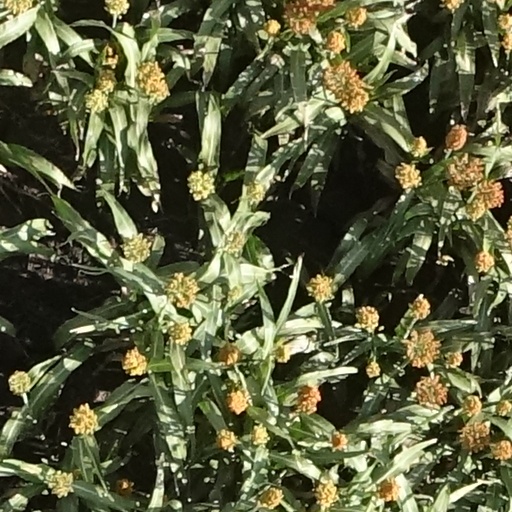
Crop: sorghum